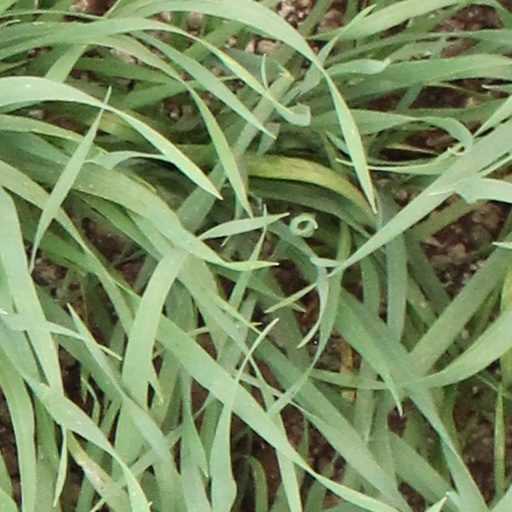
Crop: wheat